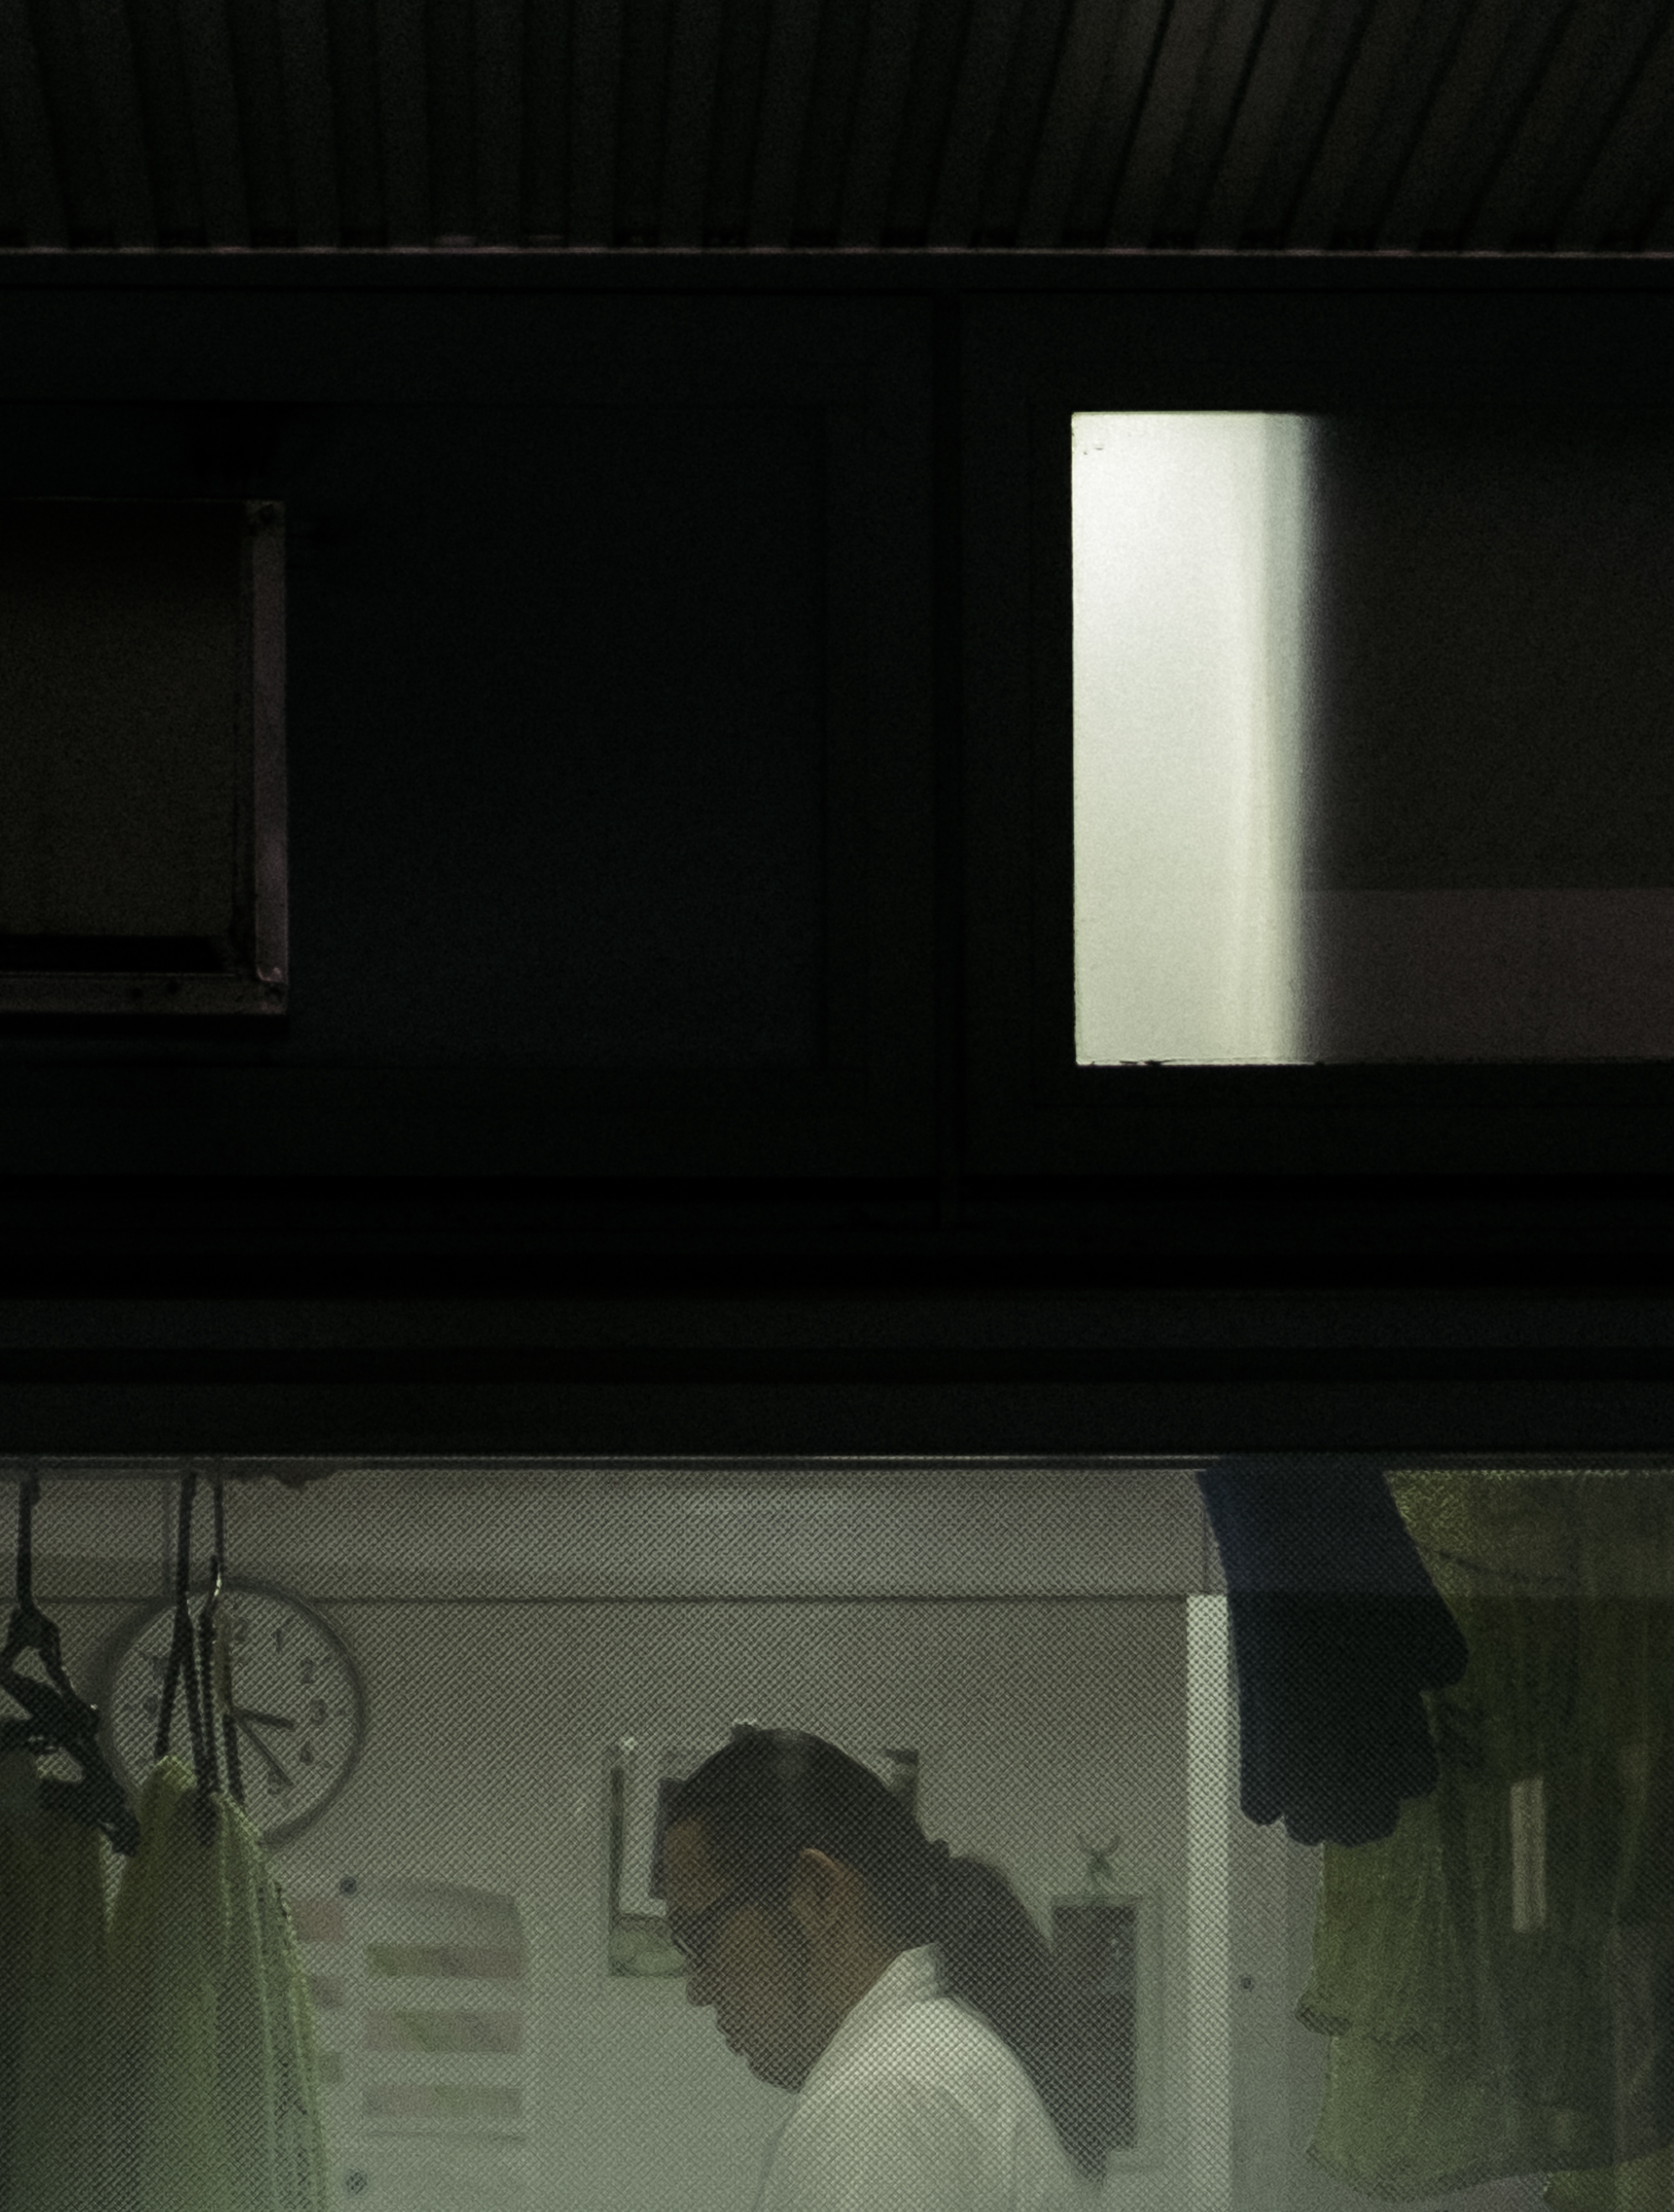
light, white, house, window, wall, reflection, color, shadow, darkness, black, lighting, interior design, design, shape, window covering